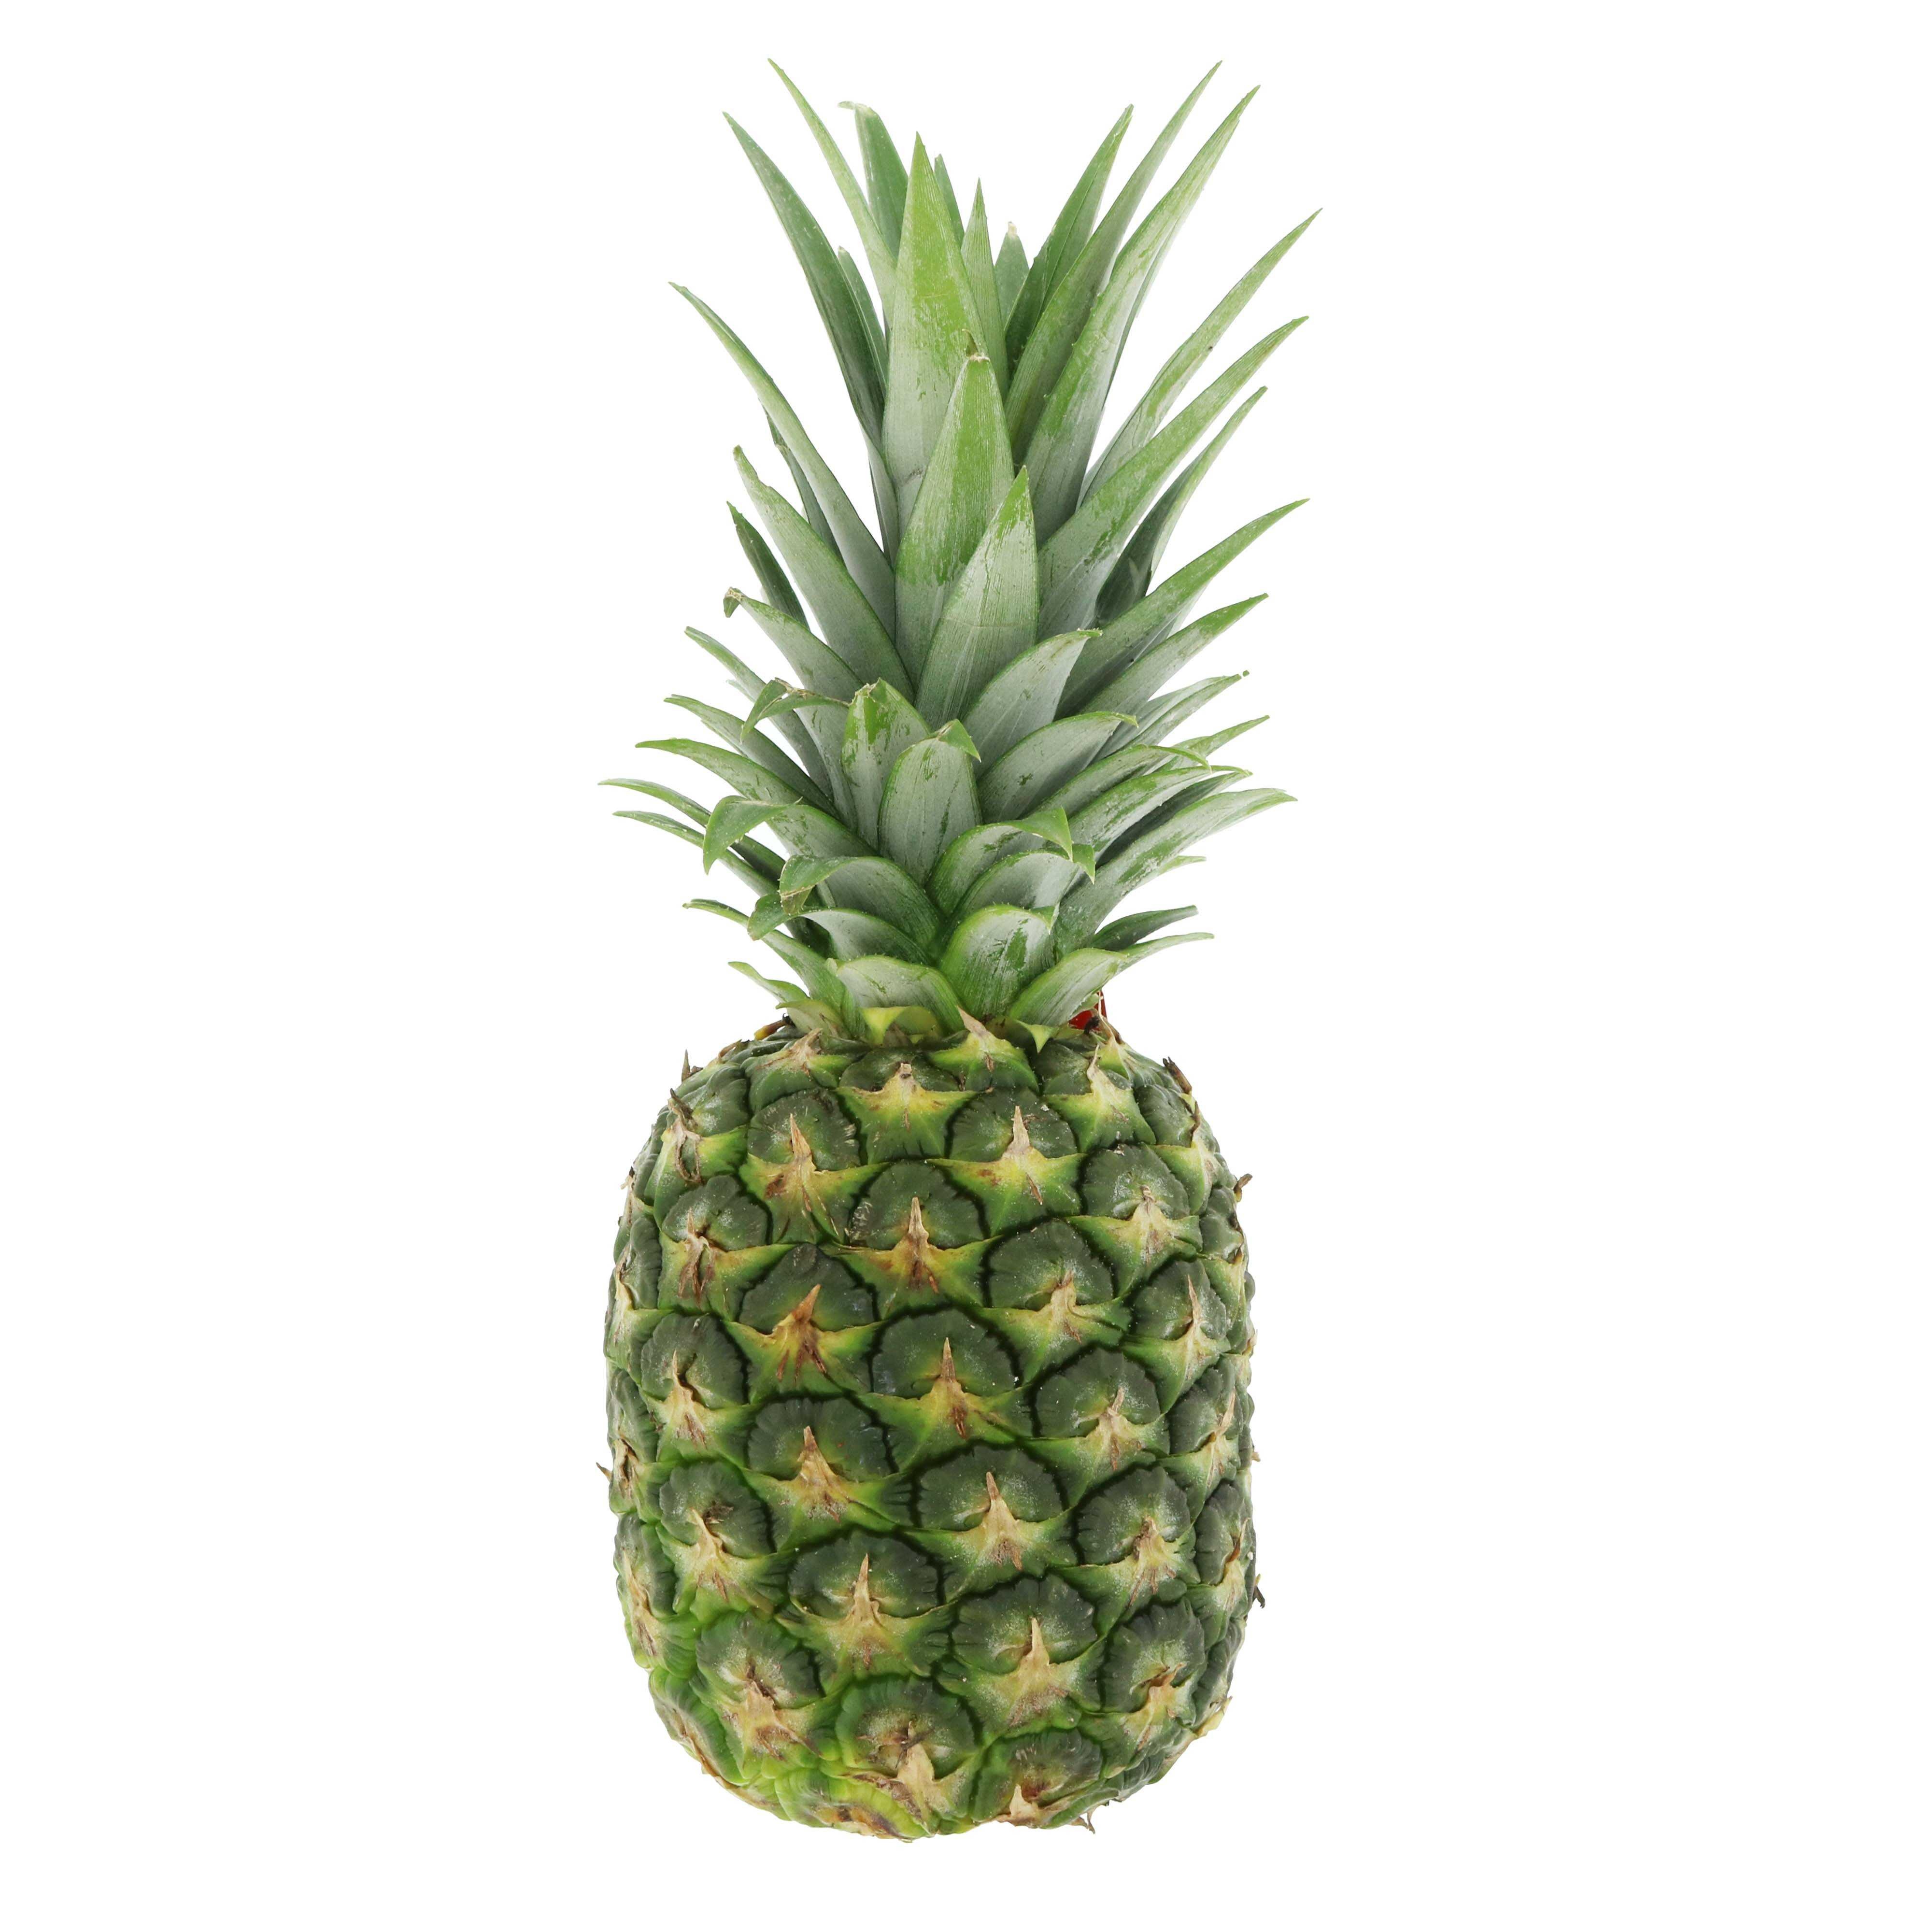
Label: Pineapple